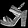
Label: Sandal